Augustus Farnham

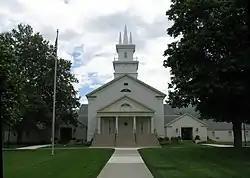
Bountiful Tabernacle

Augustus Alwin Farnham (20 May 1805 – 2 May 1865) was an architect in Utah and a Mormon missionary.